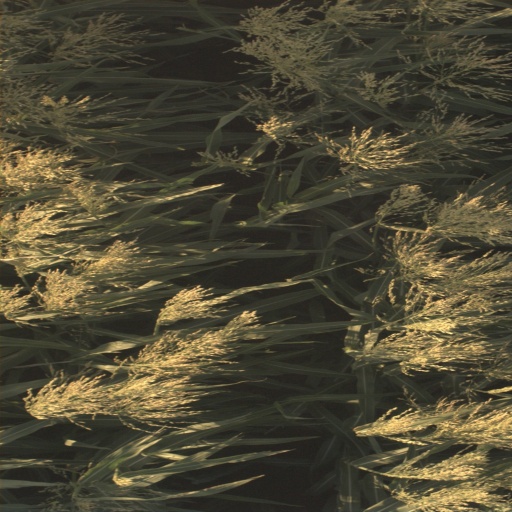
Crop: sorghum